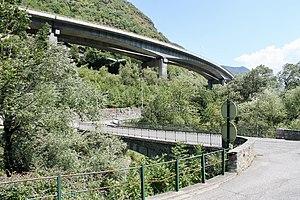
Viaduc du Champ-du-Comte et pont sur l'Isère au niveau de Notre-Dame-de-Briançon (été 2018)
Notre-Dame-de-Briançon est une ancienne commune française située en Tarentaise dans le département de la Savoie. Elle devient le chef-lieu de la commune de La Léchère le 30 juin 1972 qui regroupe avec elle quatre communes associées. Le 1ᵉʳ janvier 2019, suite à l'absorption de Bonneval et Feissons-sur-Isère par La Léchère qui devient une commune nouvelle, Notre-Dame-de-Briançon devient une commune déléguée.